Wesley Snipes

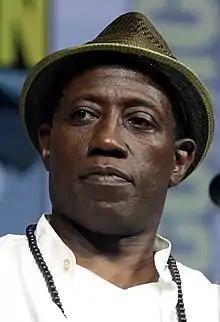
Snipes in 2018

Wesley Trent Snipes (born July 31, 1962) is an American actor and martial artist. In a film career spanning more than thirty years, Snipes has appeared in a variety of genres, such as numerous thrillers, dramatic feature films, and comedies, though he is best known for his action films. He was nominated for the Independent Spirit Award for Best Supporting Male for his work in "The Waterdance" (1992) and won the Volpi Cup for Best Actor for his performance in the film "One Night Stand" (1997). Films in which he has appeared have grossed over $1.6 billion worldwide.